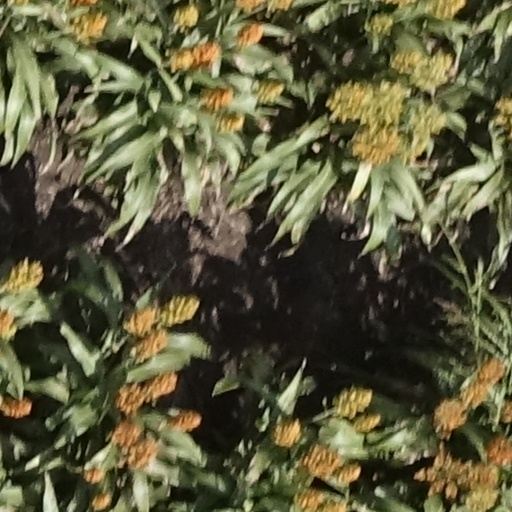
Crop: sorghum